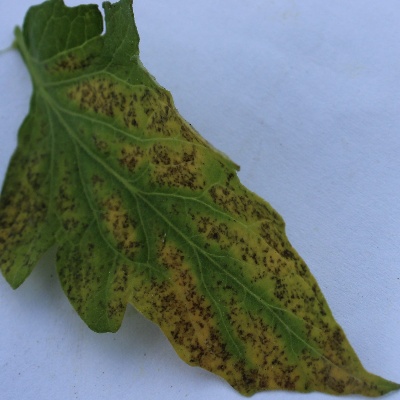
Crop: Tomato
Condition: septoria leaf spot